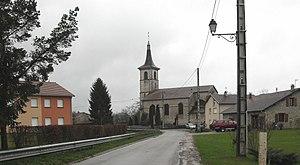
L'église de l'Assomption-de-Notre-Dame de Gugnécourt
Gugnécourt est une commune française située dans le département des Vosges en région Grand Est et membre de la communauté de communes du Vallon des Vosges.